Magnus Stenbock

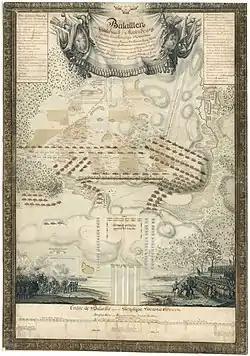
Map of the battle of Gadebusch (1712)

In Bender, Charles XII made revenge plans against Russia, and convinced the Ottoman government in the Sublime Porte to ally with Sweden. He gave orders to the Privy Council to send a field army to Pomerania, which would enter Poland from the west, while Charles XII would march from the south in command of an Ottoman army. The united armies would once again dethrone Augustus II, march against Moscow, and force Denmark to an unfavorable peace treaty. Council President Arvid Horn and Field Marshal Nils Gyllenstierna opposed the King's plans and, in spring 1710 ratified a declaration of neutrality with the Western powers of Europe in The Hague, favoring the Swedish dominions in Germany. Since Charles XII regarded Horn as unreliable, he entrusted Stenbock with putting together and overseeing a new field army. In his first council session in April 1711 Stenbock pleaded for the King's order, which was criticized by Horn and several other council members. Stenbock was supported in this matter by Hans Wachtmeister and Stanisław Leszczyński, who had sought protection in Swedish Pomerania, and was granted an annual appanage by the King, a decision which angered the council. When Denmark, Russia and Saxony learned of Charles XII's dismissive attitude towards the declaration of neutrality, a Danish army of 30,000 men entered Pomerania through Mecklenburg in August 1711, while Saxon troops marched from the south. Frederick IV and Augustus II converged outside of Stralsund, to which they later laid siege. King Stanisław traveled to Sweden, met with Stenbock in Kristianstad, and went to the Privy Council to ask for reinforcements.